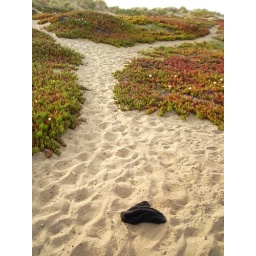
black knit cap before the sandy fork in the road